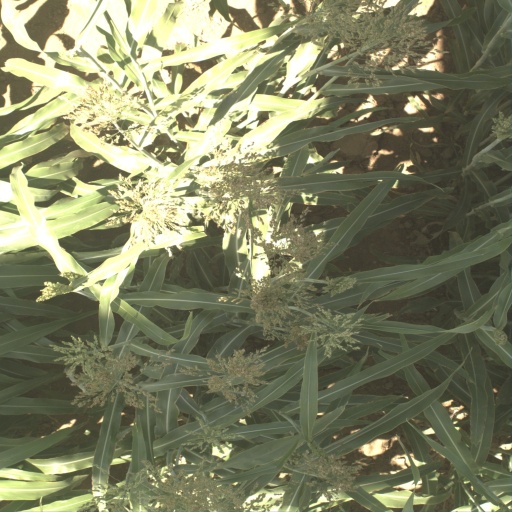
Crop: sorghum